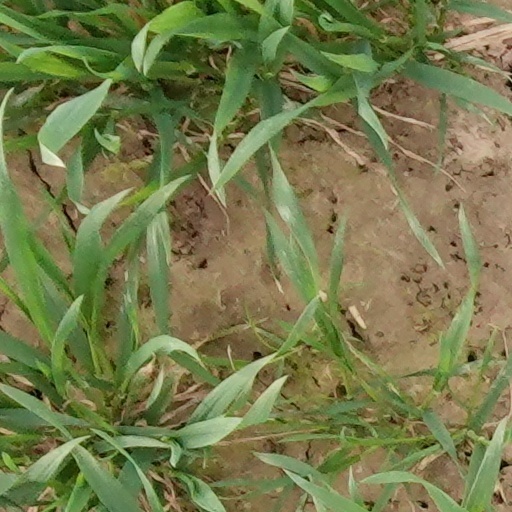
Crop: wheat